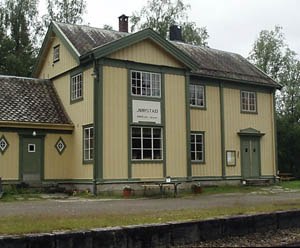
Jørstad Station
Jørstad Station er en jernbanestation på Nordlandsbanen, der ligger i bygden Jørstad i Snåsa kommune i Norge. Stationen har et enkelt spor, der ligger på ydersiden af en tidligere øperron, forstået på den måde at sporet mellem indersiden af perronen og den tidligere stationsbygning er fjernet. En lille bro over det fjernede spor forbinder perronen med adgangsvejen og et læskur.